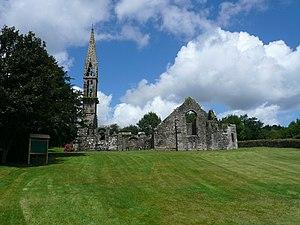
Vestiges de l'ancienne église paroissiale de Quimerc'h, Pont-de-Buis-lès-Quimerc'h, Finistère, Bretagne, France Brezhoneg: Rivinoù al iliz kozh Kimerc'h (e Koz Ker), Pont-ar-Veuzenn-Kimerc'h, Penn-ar-Bed, Breizh
Quimerc'h, officiellement Quimerch, est une ancienne commune du Finistère, qui fusionna en 1965 avec Pont-de-Buis et Logonna-Quimerc'h pour créer la commune de Pont-de-Buis-lès-Quimerc'h.
L'église Saint-Pierre de Quimerc'h est une église en ruines située dans la commune française de Pont-de-Buis-lès-Quimerch, dans le département du Finistère. C'est l'ancienne église de la paroisse de Quimerch, construite au XVᵉ siècle et abandonnée en 1877. Elle est accompagnée de son enclos paroissial duquel subsiste le mur de clôture et l'ossuaire.